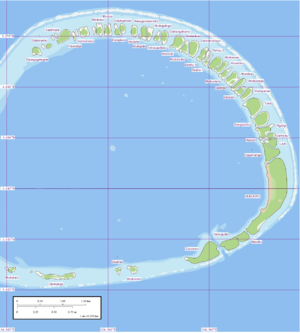
Nukuoro est un atoll des États fédérés de Micronésie situé dans le sud du pays, dans l'État de Pohnpei. Nukuoro ne possédant pas d'aérodrome, il n'est accessible que par la mer et n'est visité de manière régulière qu'une fois par mois.